Taiping, Perak

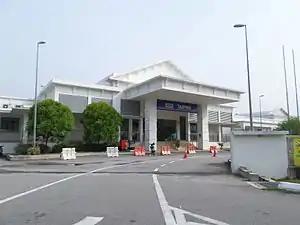
Taiping railway station

The Taiping Municipal Council is the municipal council which administers the township. This council was established after the township in 1930. Their jurisdiction covers an area of 186.46 square kilometres.